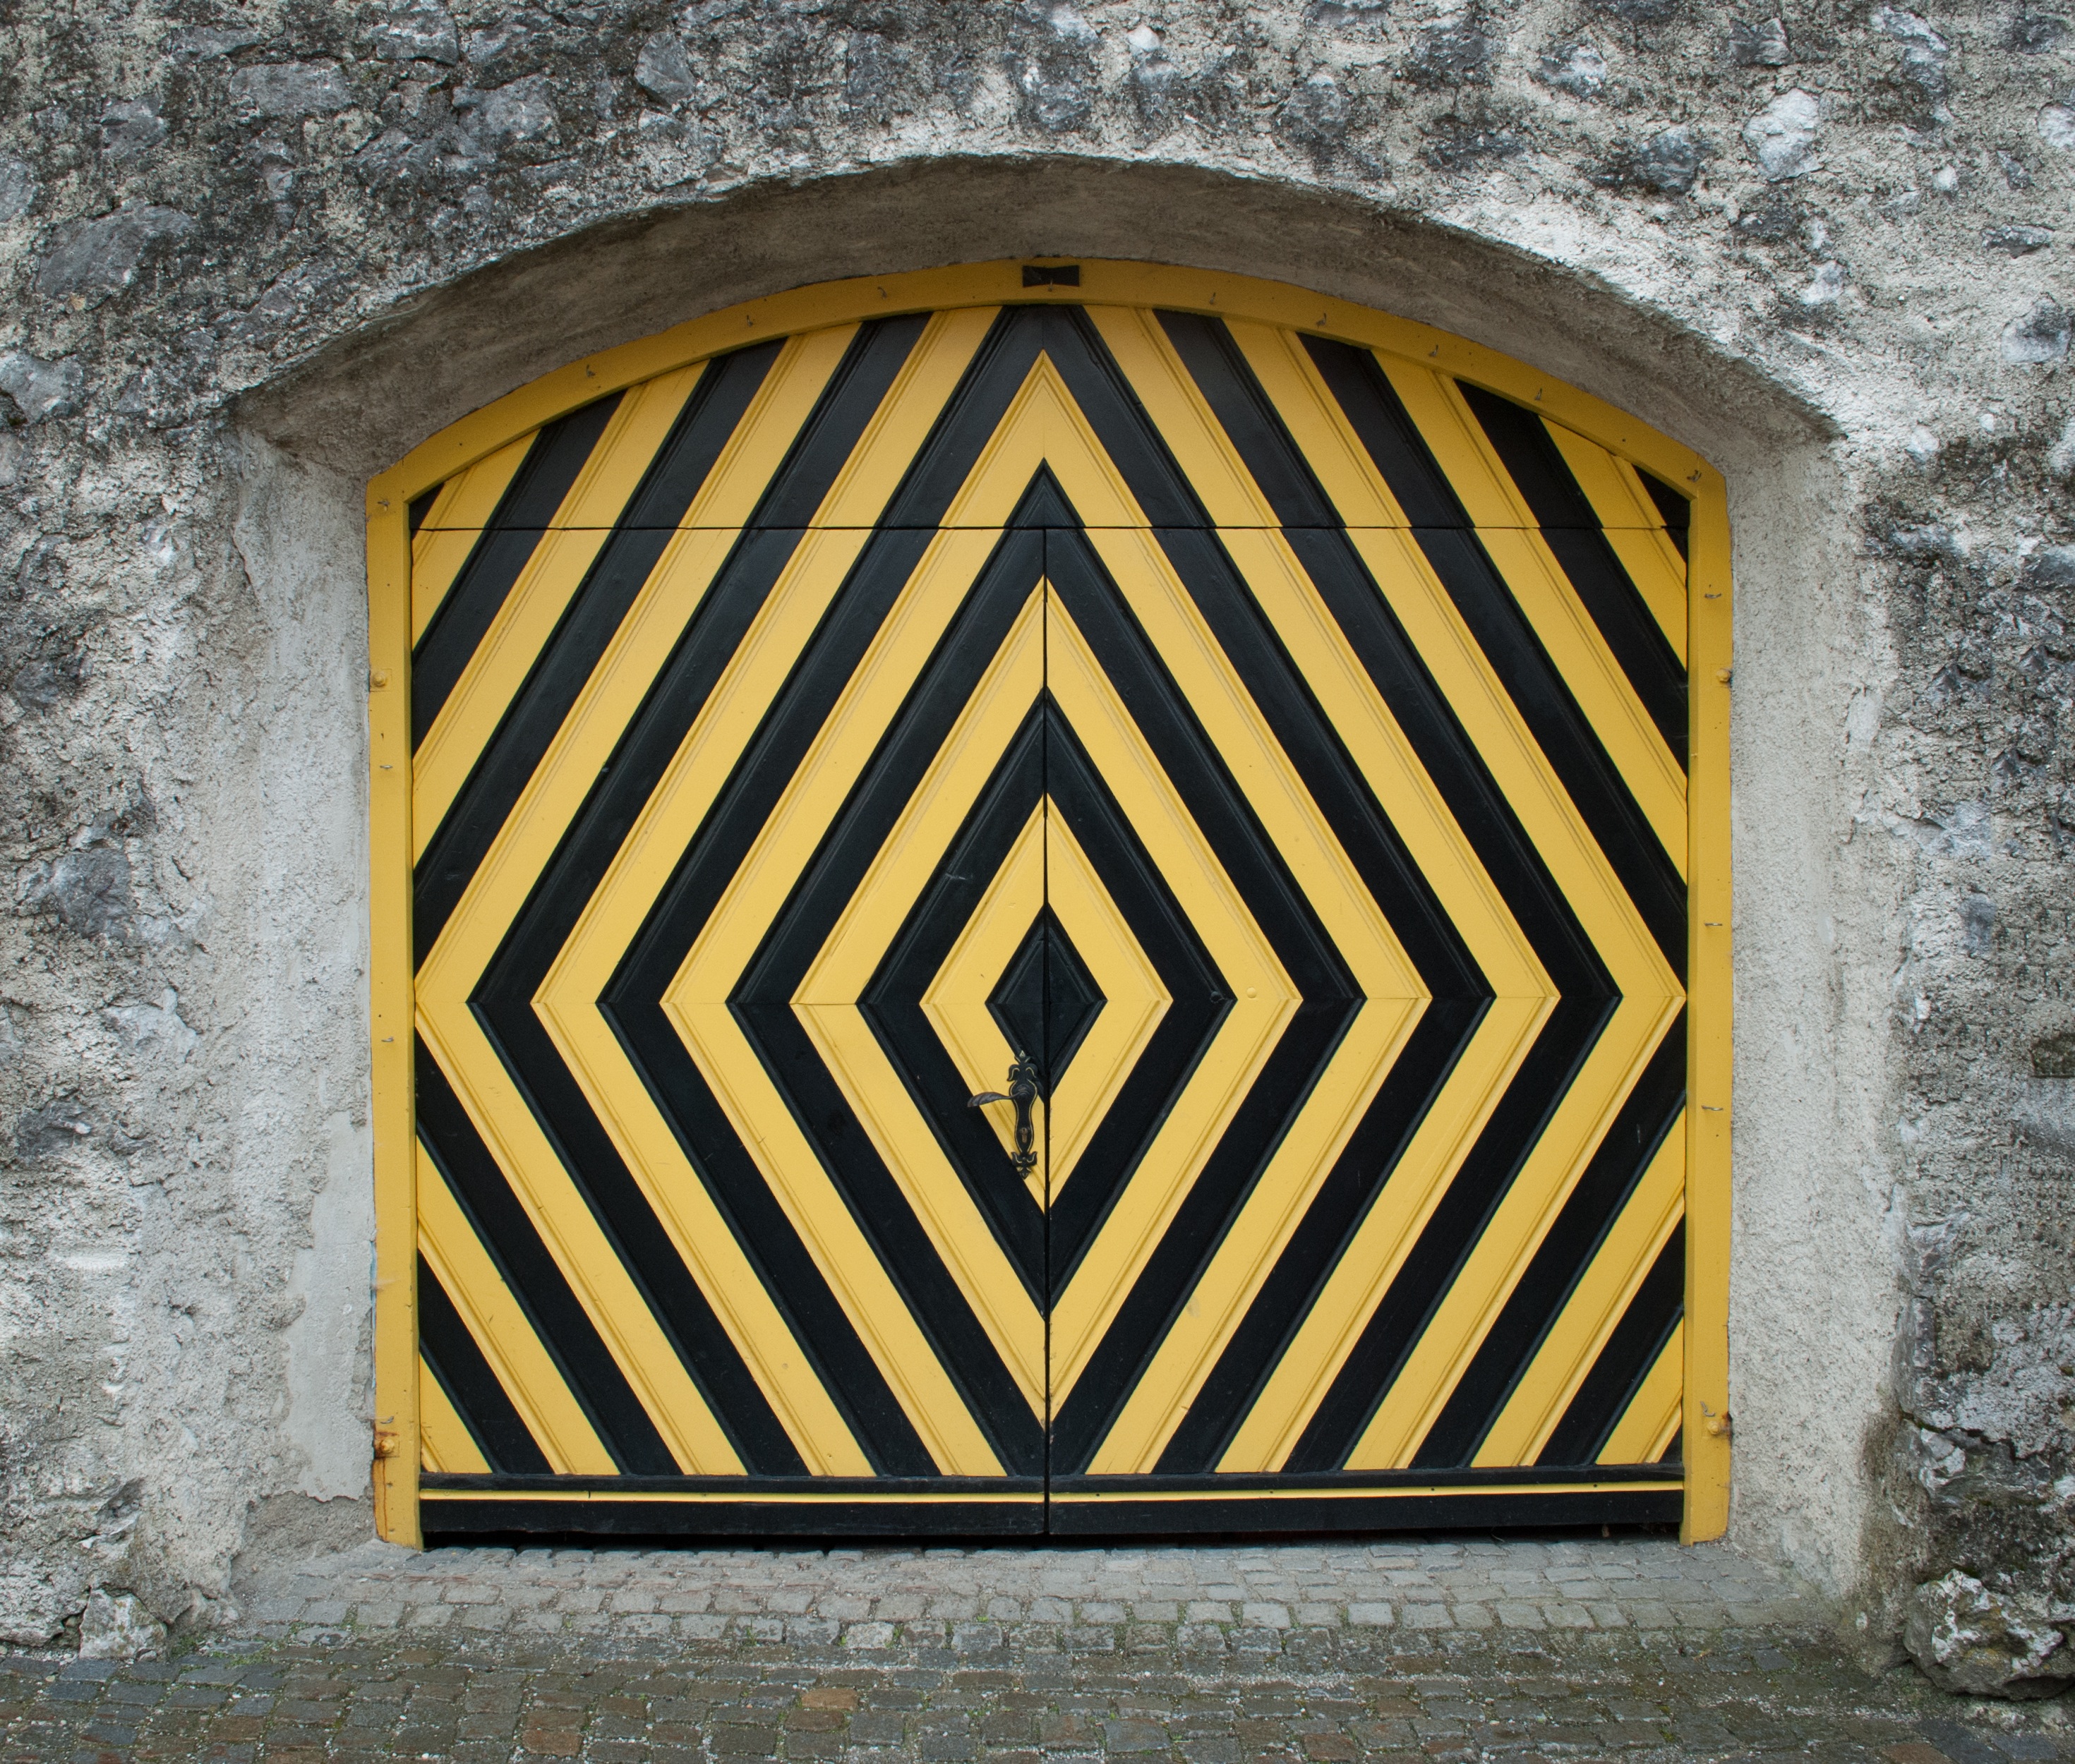
wood, window, wall, castle, facade, stone wall, black, yellow, door, goal, striped, wooden gate, fortress entrance, man made object